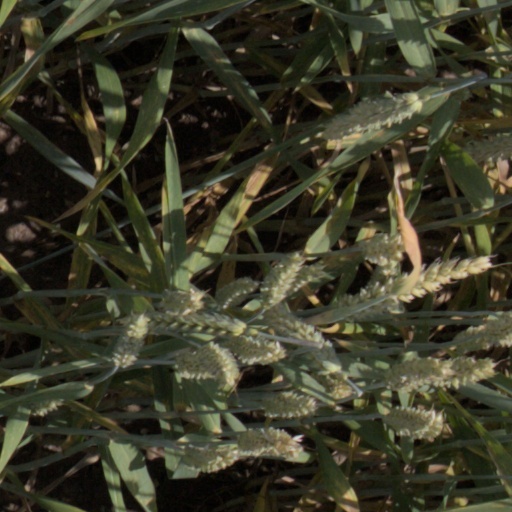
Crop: wheat